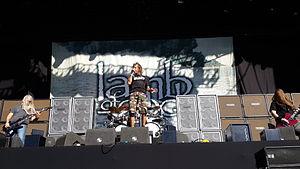
Lamb of God, souvent abrégé LOG, est un groupe de groove metal américain, originaire de Richmond, en Virginie. Formé en 1994 sous le nom de Burn the Priest, le groupe se compose du chanteur Randy Blythe, des guitaristes Mark Morton et Willie Adler, du bassiste John Campbell, et du batteur Art Cruz. Le groupe est considéré comme influent dans le mouvement New Wave of American Heavy Metal.